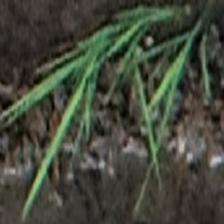
Label: clustered